Japan Philharmonic Orchestra

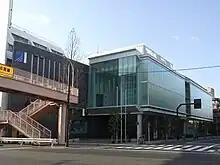
Suginami Public Hall, Suginami-ku, Tokyo, Japan (2008)

The (JPO) is a Japanese symphony orchestra based in Tokyo, with administrative offices in Suginami.